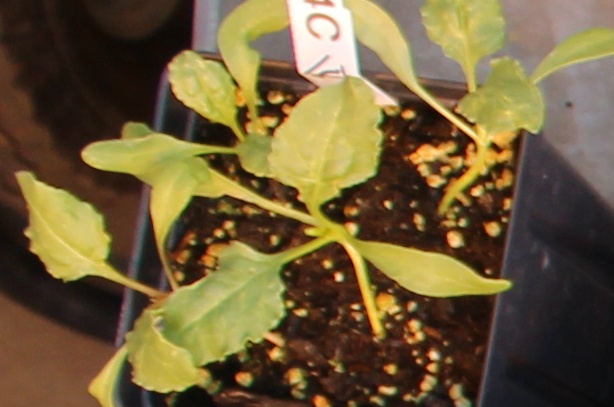
Label: Sugar beet